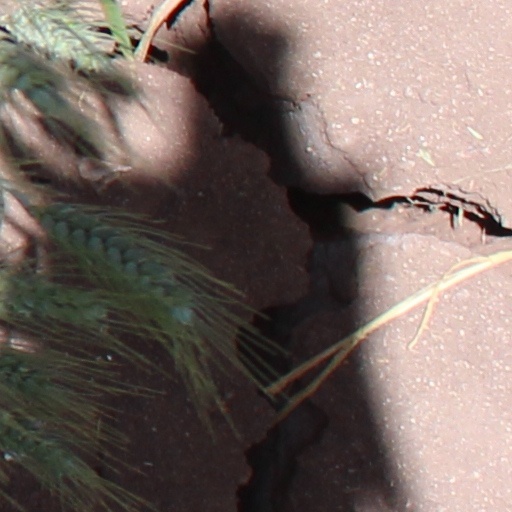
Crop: wheat